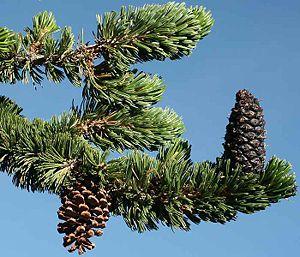
Le pin Bristlecone ou pin de Bristlecone est un arbre appartenant au genre Pinus et à la famille des Pinacées.